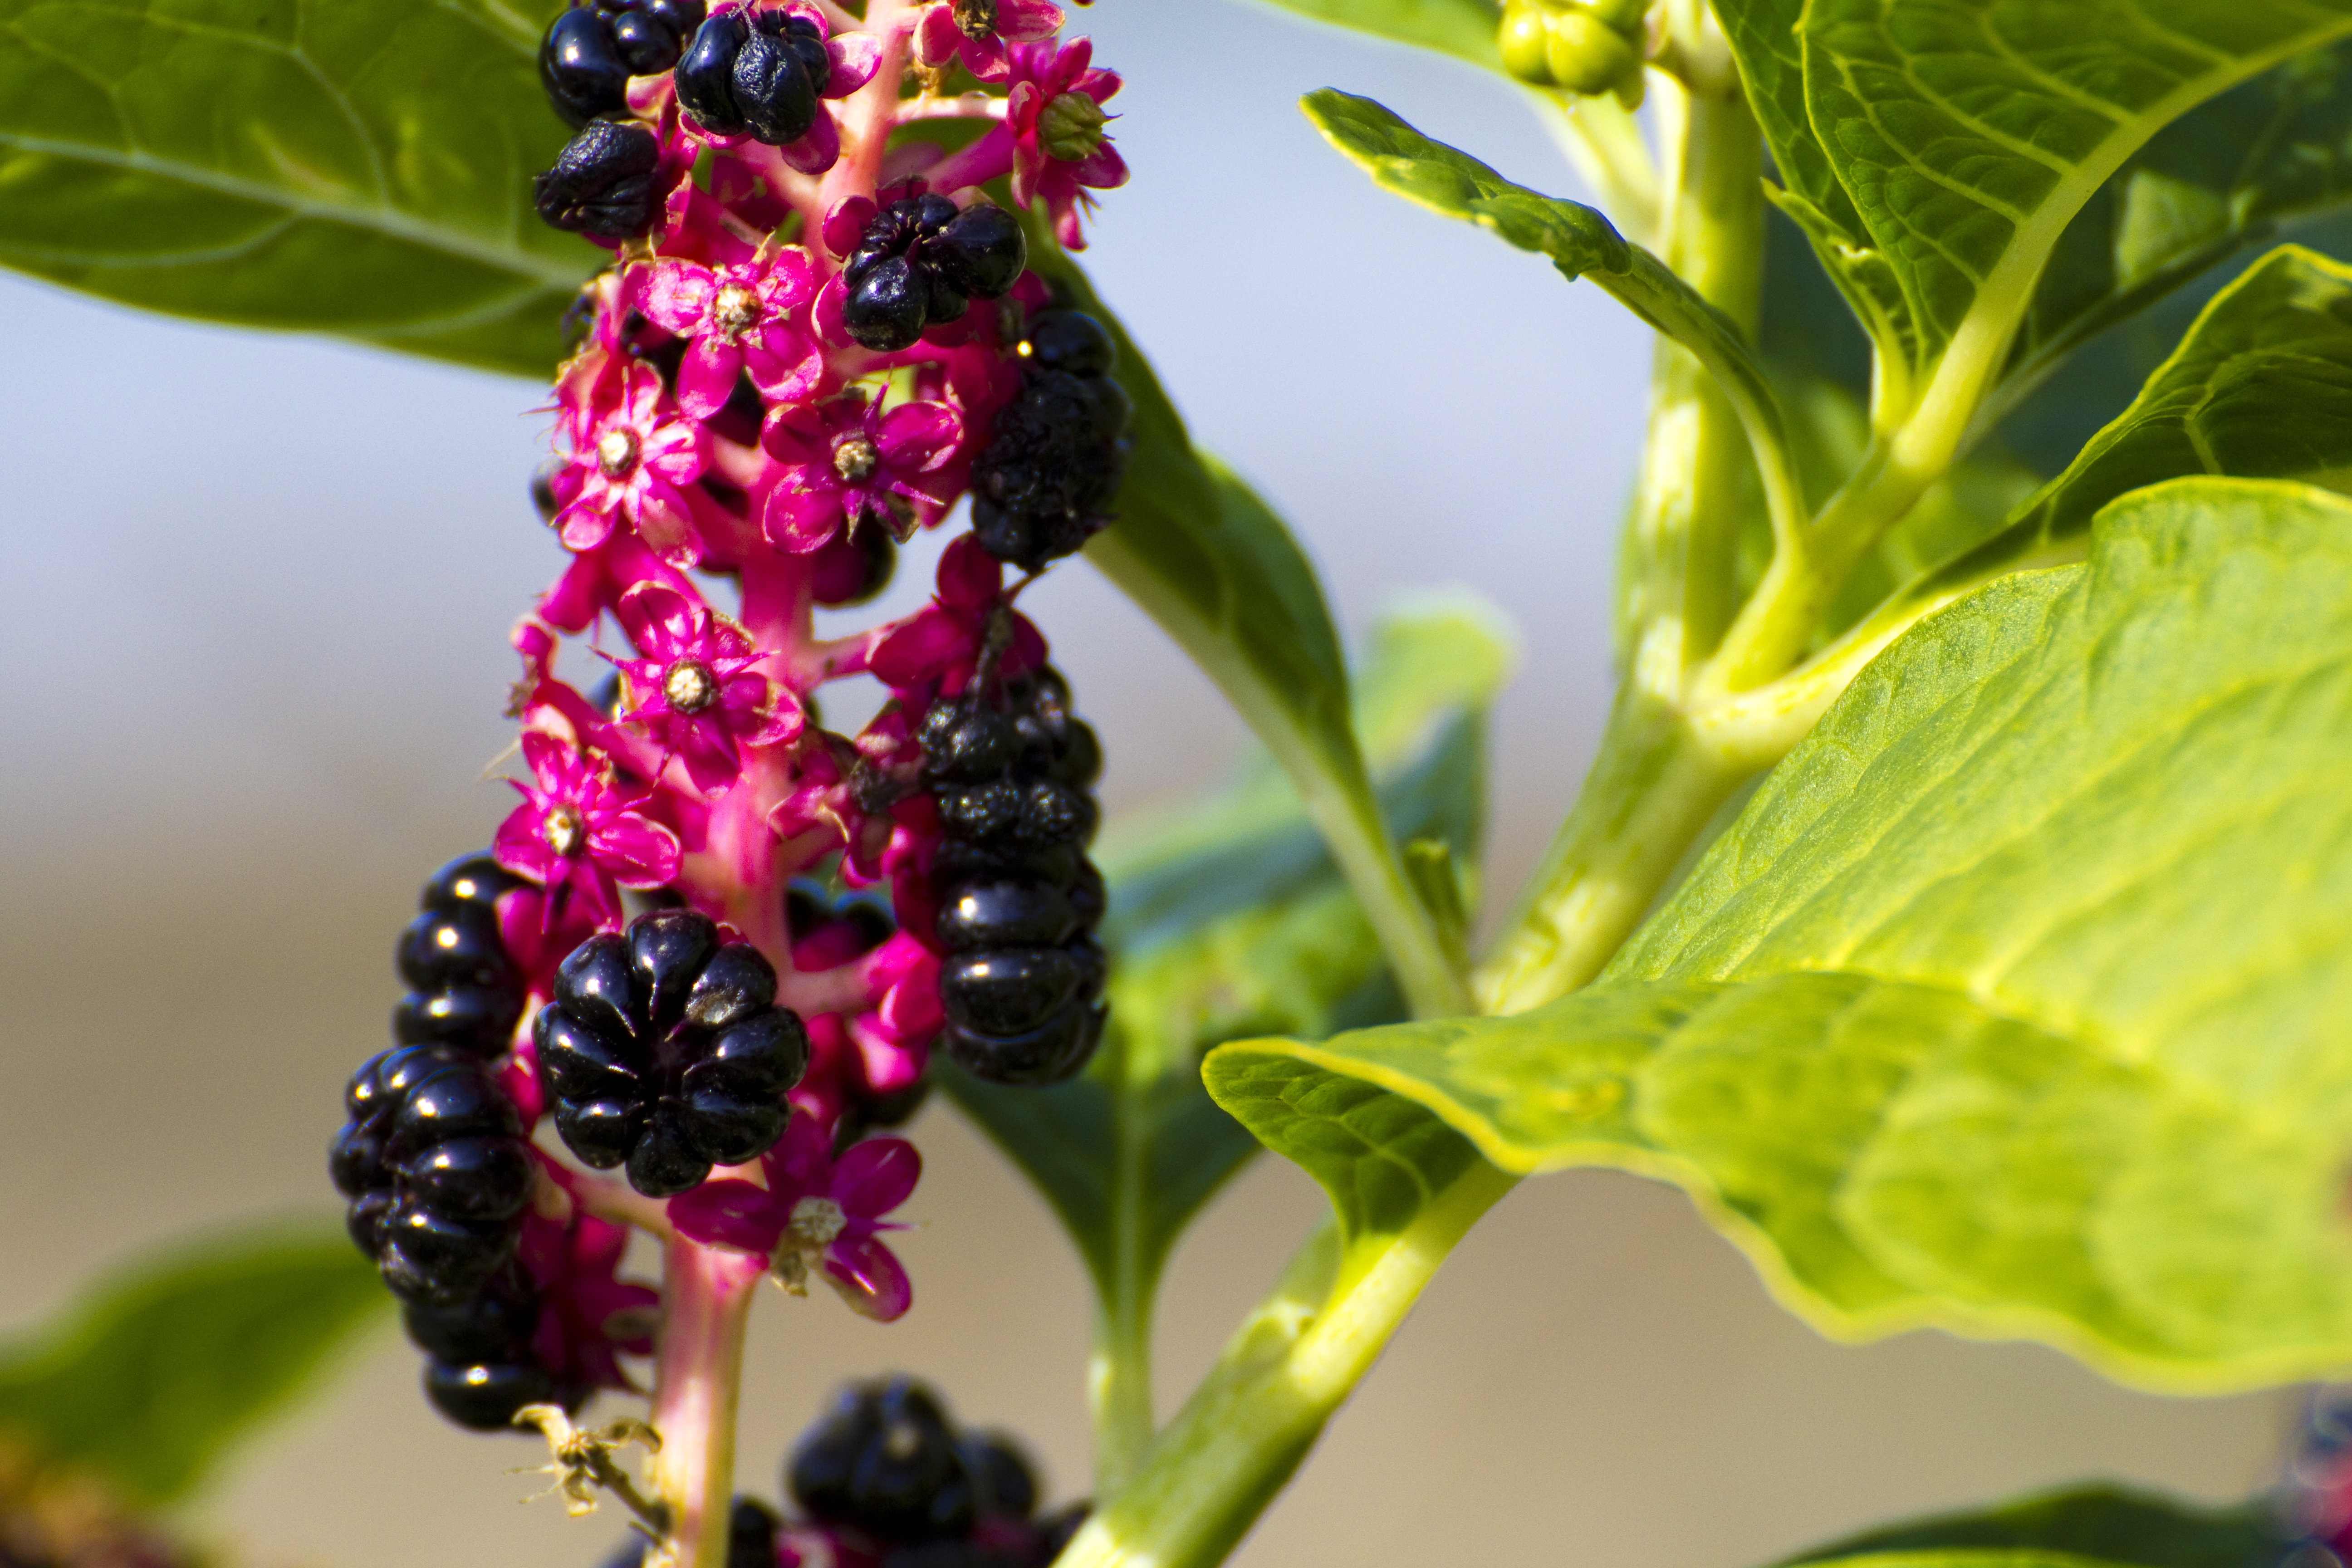
nature, blossom, plant, photography, fruit, berry, leaf, flower, bloom, food, spring, green, produce, macro, botany, garden, close, flora, blackberry, close up, shrub, bud, macro photography, leaves green, flowering plant, land plant